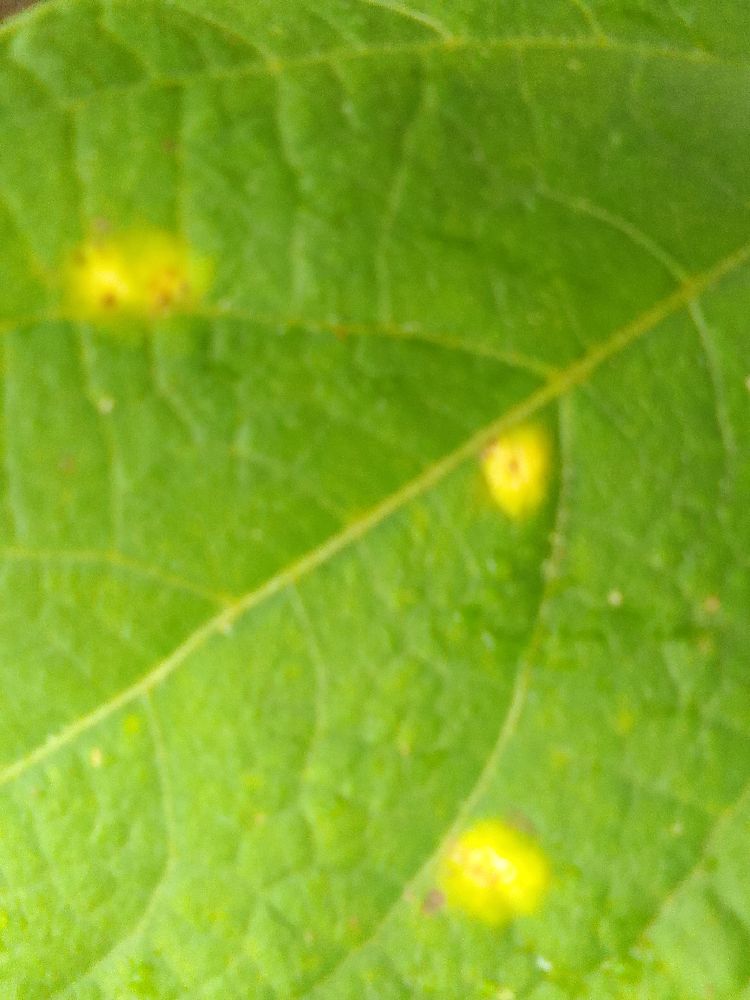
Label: rust